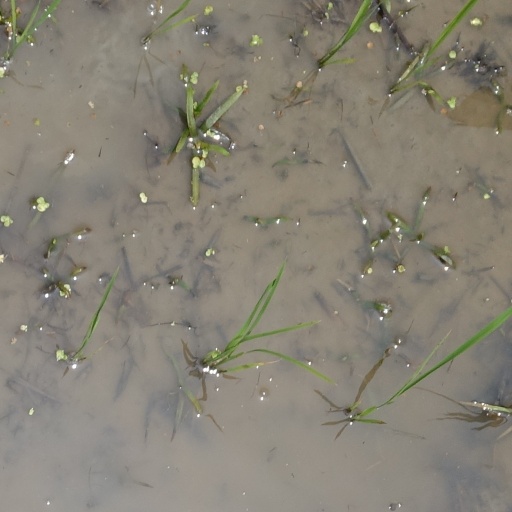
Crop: rice